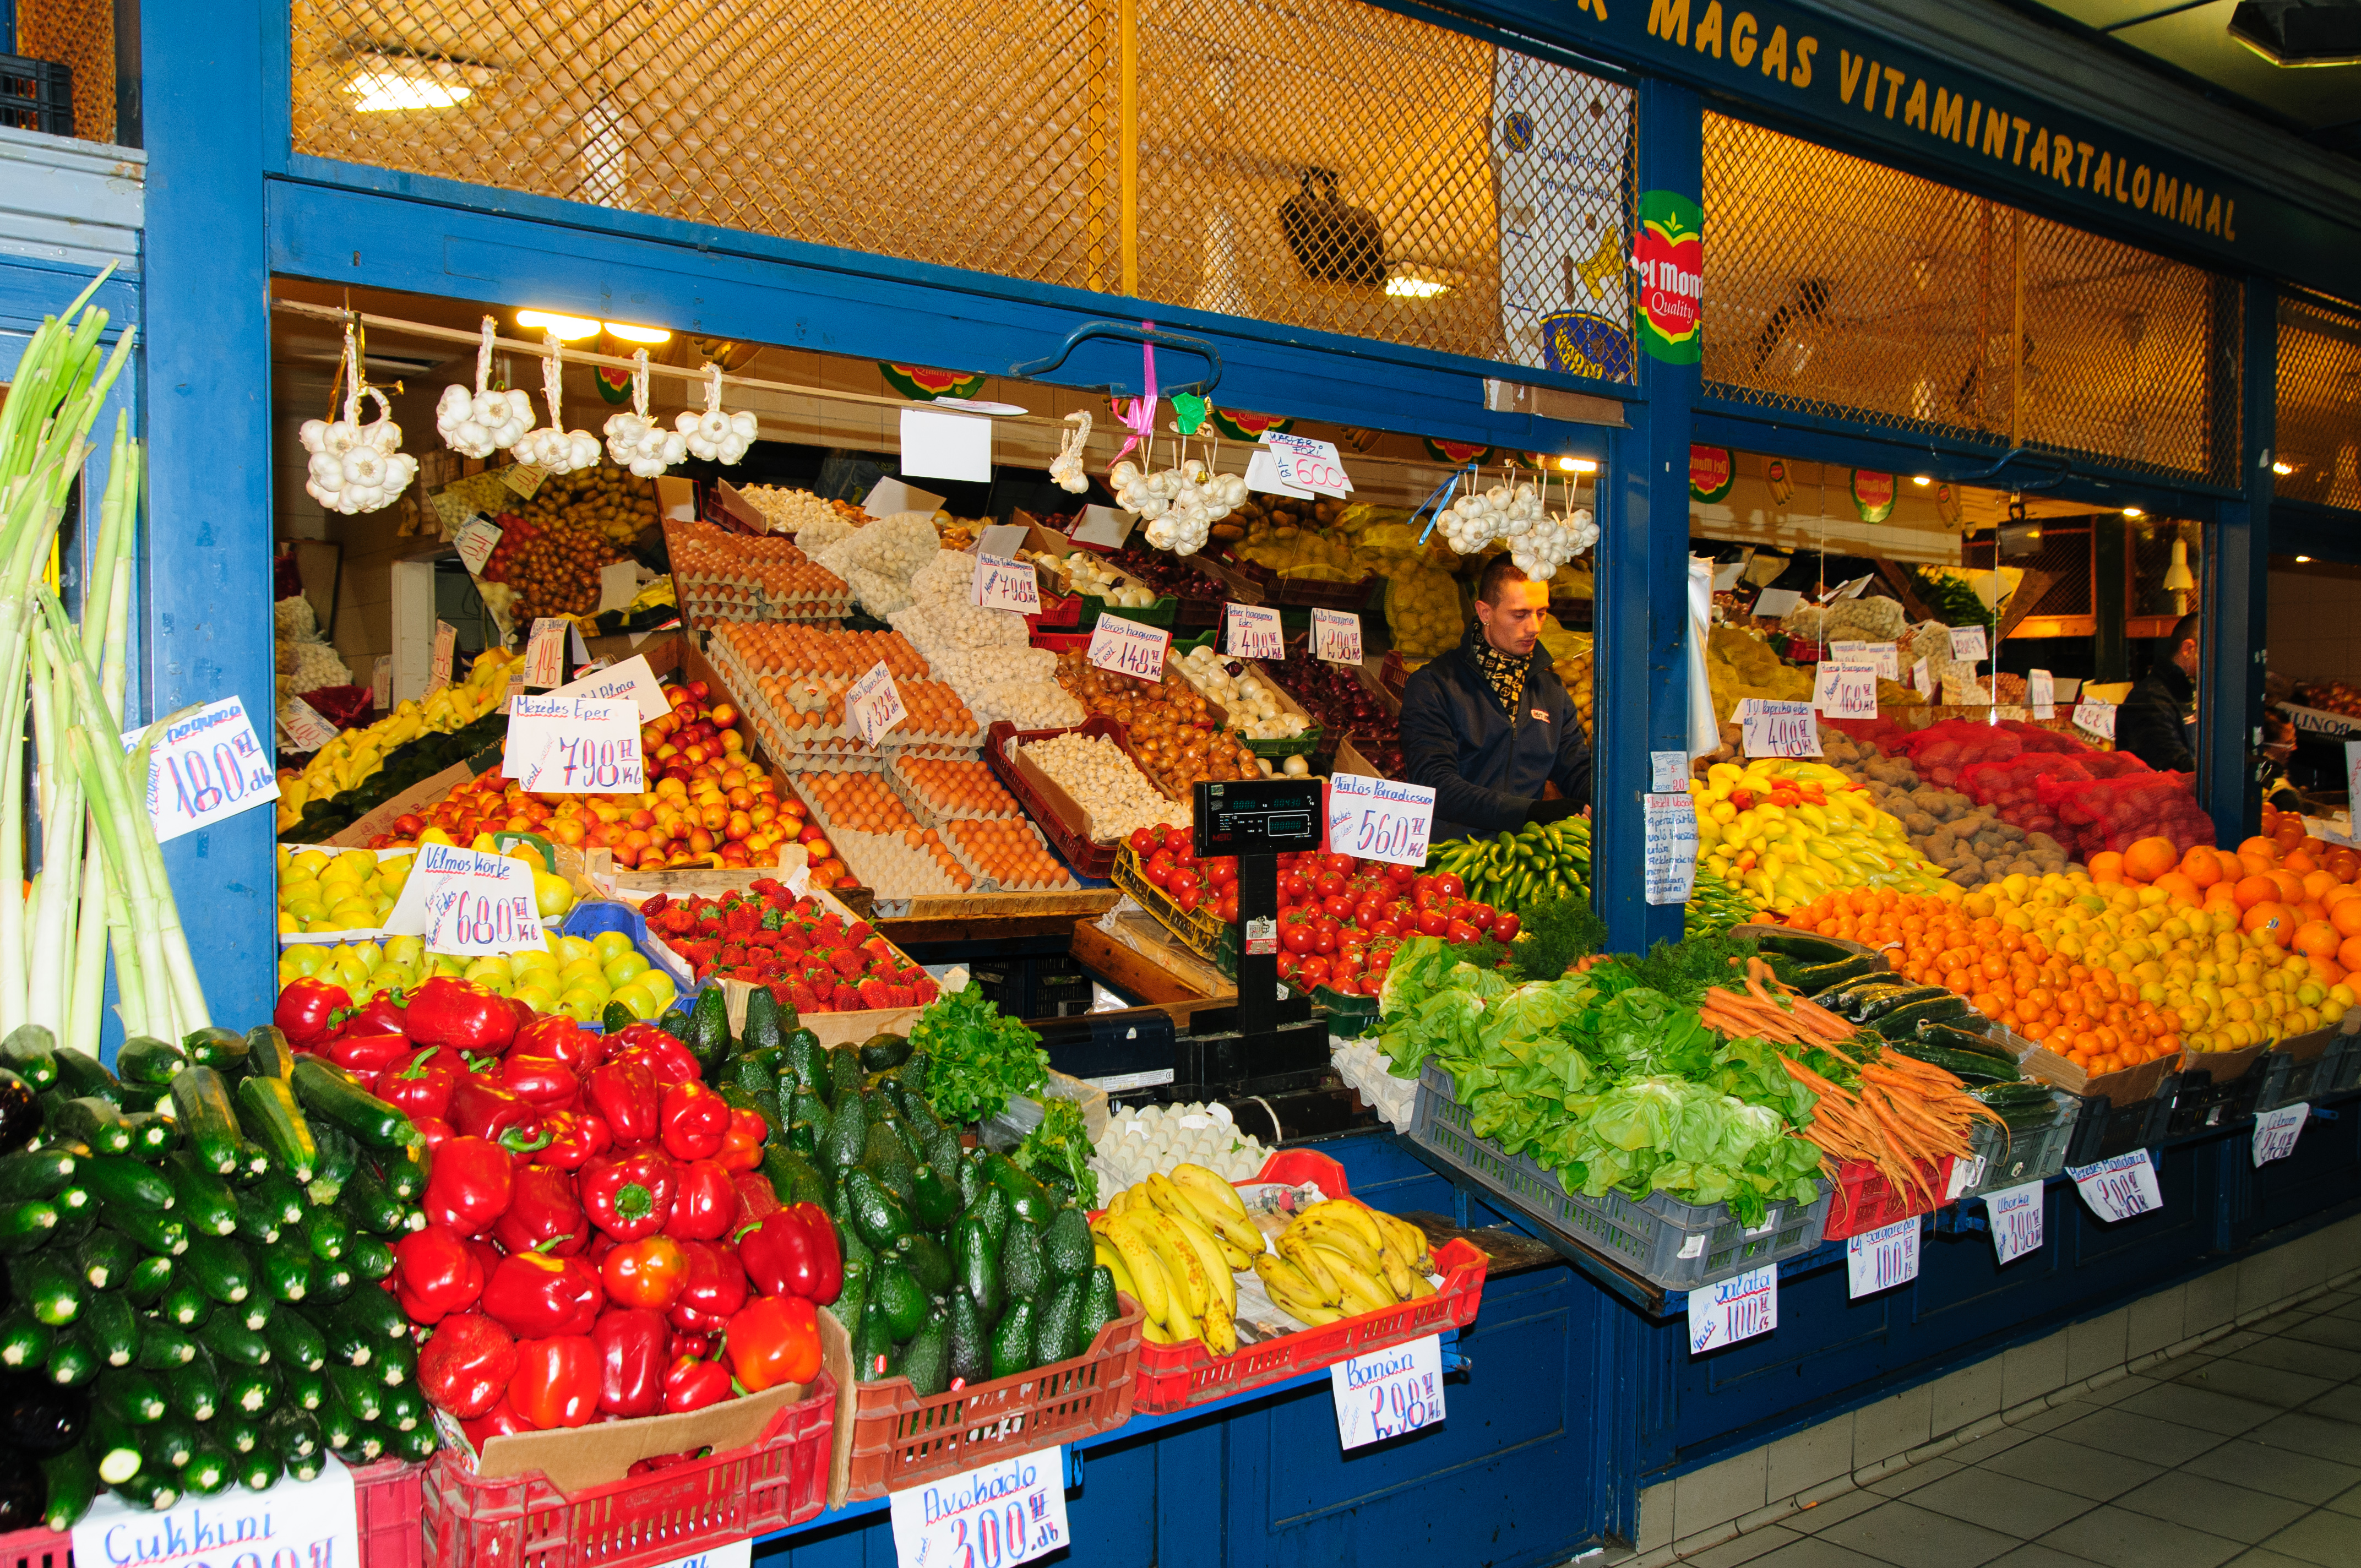
flower, city, food, vendor, produce, market, marketplace, nikon, public space, stall, supermarket, budapest, hungary, grocery store, floristry, retail, d300, whole food, human settlement, convenience store, greengrocer